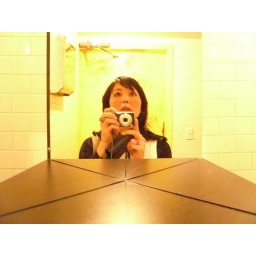
Weird mirror in the bathroom @ The Pink Pony, Lower East Side, NYC, NY, 27Jan2007